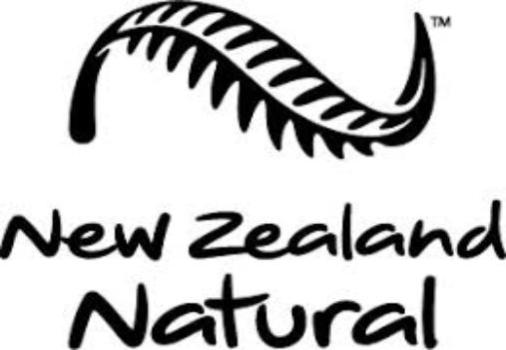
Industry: Food